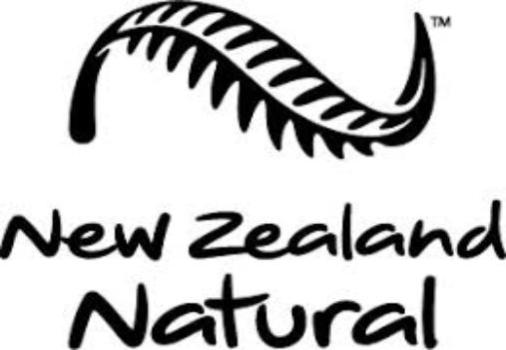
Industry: Food